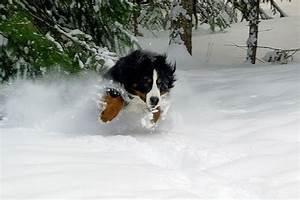
dog